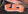
Number: 6